Anthony Furlong

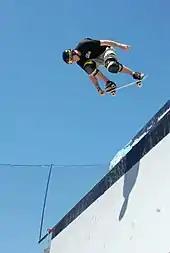
Anthony Furlong at Joint Base Andrews in 2015

Furlong's début as a professional was in 2000. He began the year by placing third behind skateboard legends Bucky Lasek and Bob Burnquist at Tampa Pro. In the summer, Furlong was a member of the inaugural ESPN Tony Hawk Gigantic Skatepark Tour and attended his first X Games in San Francisco. In 2002, he won the Vans Triple Crown Championship. He has been among the top ten competitors at various events featuring vert.